PK machine gun

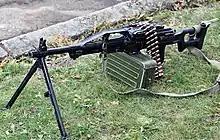
PKP "Pechene" with 100-round ammunition box

The rear sight assembly is riveted onto the receiver cover and consist of a square notched rear tangent iron sight calibrated in increments from and includes a "point-blank range" battle zero setting corresponding to a zero. It is identical in design to the AKM and Mosin–Nagant, except that it is oriented backwards with the notch forward and the hinge behind. The iron sight line has a sight radius. Like the RPD rear sight, the PK rear sight also features full windage adjustment in the form of small dials on either side of the notch.